Balboa Island, Newport Beach

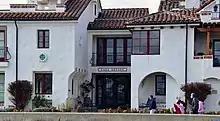
Spanish Colonial Revival architecture in Balboa Island

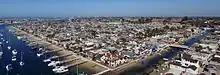
Aerial view of Balboa Island Newport Beach in 2016

According to the 2000 US Census, Balboa Island was one of the densest communities in Orange County. Approximately 3,000 residents live on just giving it a population density of 17,621 person per square mile—higher than that of San Francisco. Despite having some of the country's most expensive homes, most of the dwellings are on small lots. A lot size on Balboa Island is x . In 2008 teardowns on interior lots of that size were going for $2,000,000. As times change some of the lots are being cobbled together into 1.5 or 2.0 sized lots for larger homes.